Room Camp

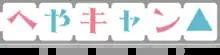
Logo of the anime

An animated "Room Camp" was first seen in the post-credits scene of the episodes of the first season of "Laid-Back Camp". In July 2018, producer Shōichi Hotta approached animation producer Ryoji Maru with a project that includes the second season of "Laid-Back Camp", a short anime, and a film. In October 2018, the short anime series was announced. In April 2019, Masato Jinbo was announced as the director, Mutsumi Ito as the head of series composition, Mutsumi Sasaki as the character designer and chief animation director, and "Laid-Back Camp" (2018) director Yoshiaki Kyogoku as the supervisor of the series at C-Station. The series revolves around the idea of a "stamp rally". Ito ensured that viewers would feel as satisfied as they would after viewing an episode of "Kuishinbo! Mansai", a weekly Japanese cooking mini-program. The staff did location scouting to feature them in the series. Akiyuki Tateyama composed the series through film scoring, while Asaka performed the ending theme music "The Sunshower" composed by Eri Sasaki. Asaka felt that the theme music gave an "after-school" feeling and described it as a "kind of song that goes well with sunsets".